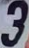
Number: 3